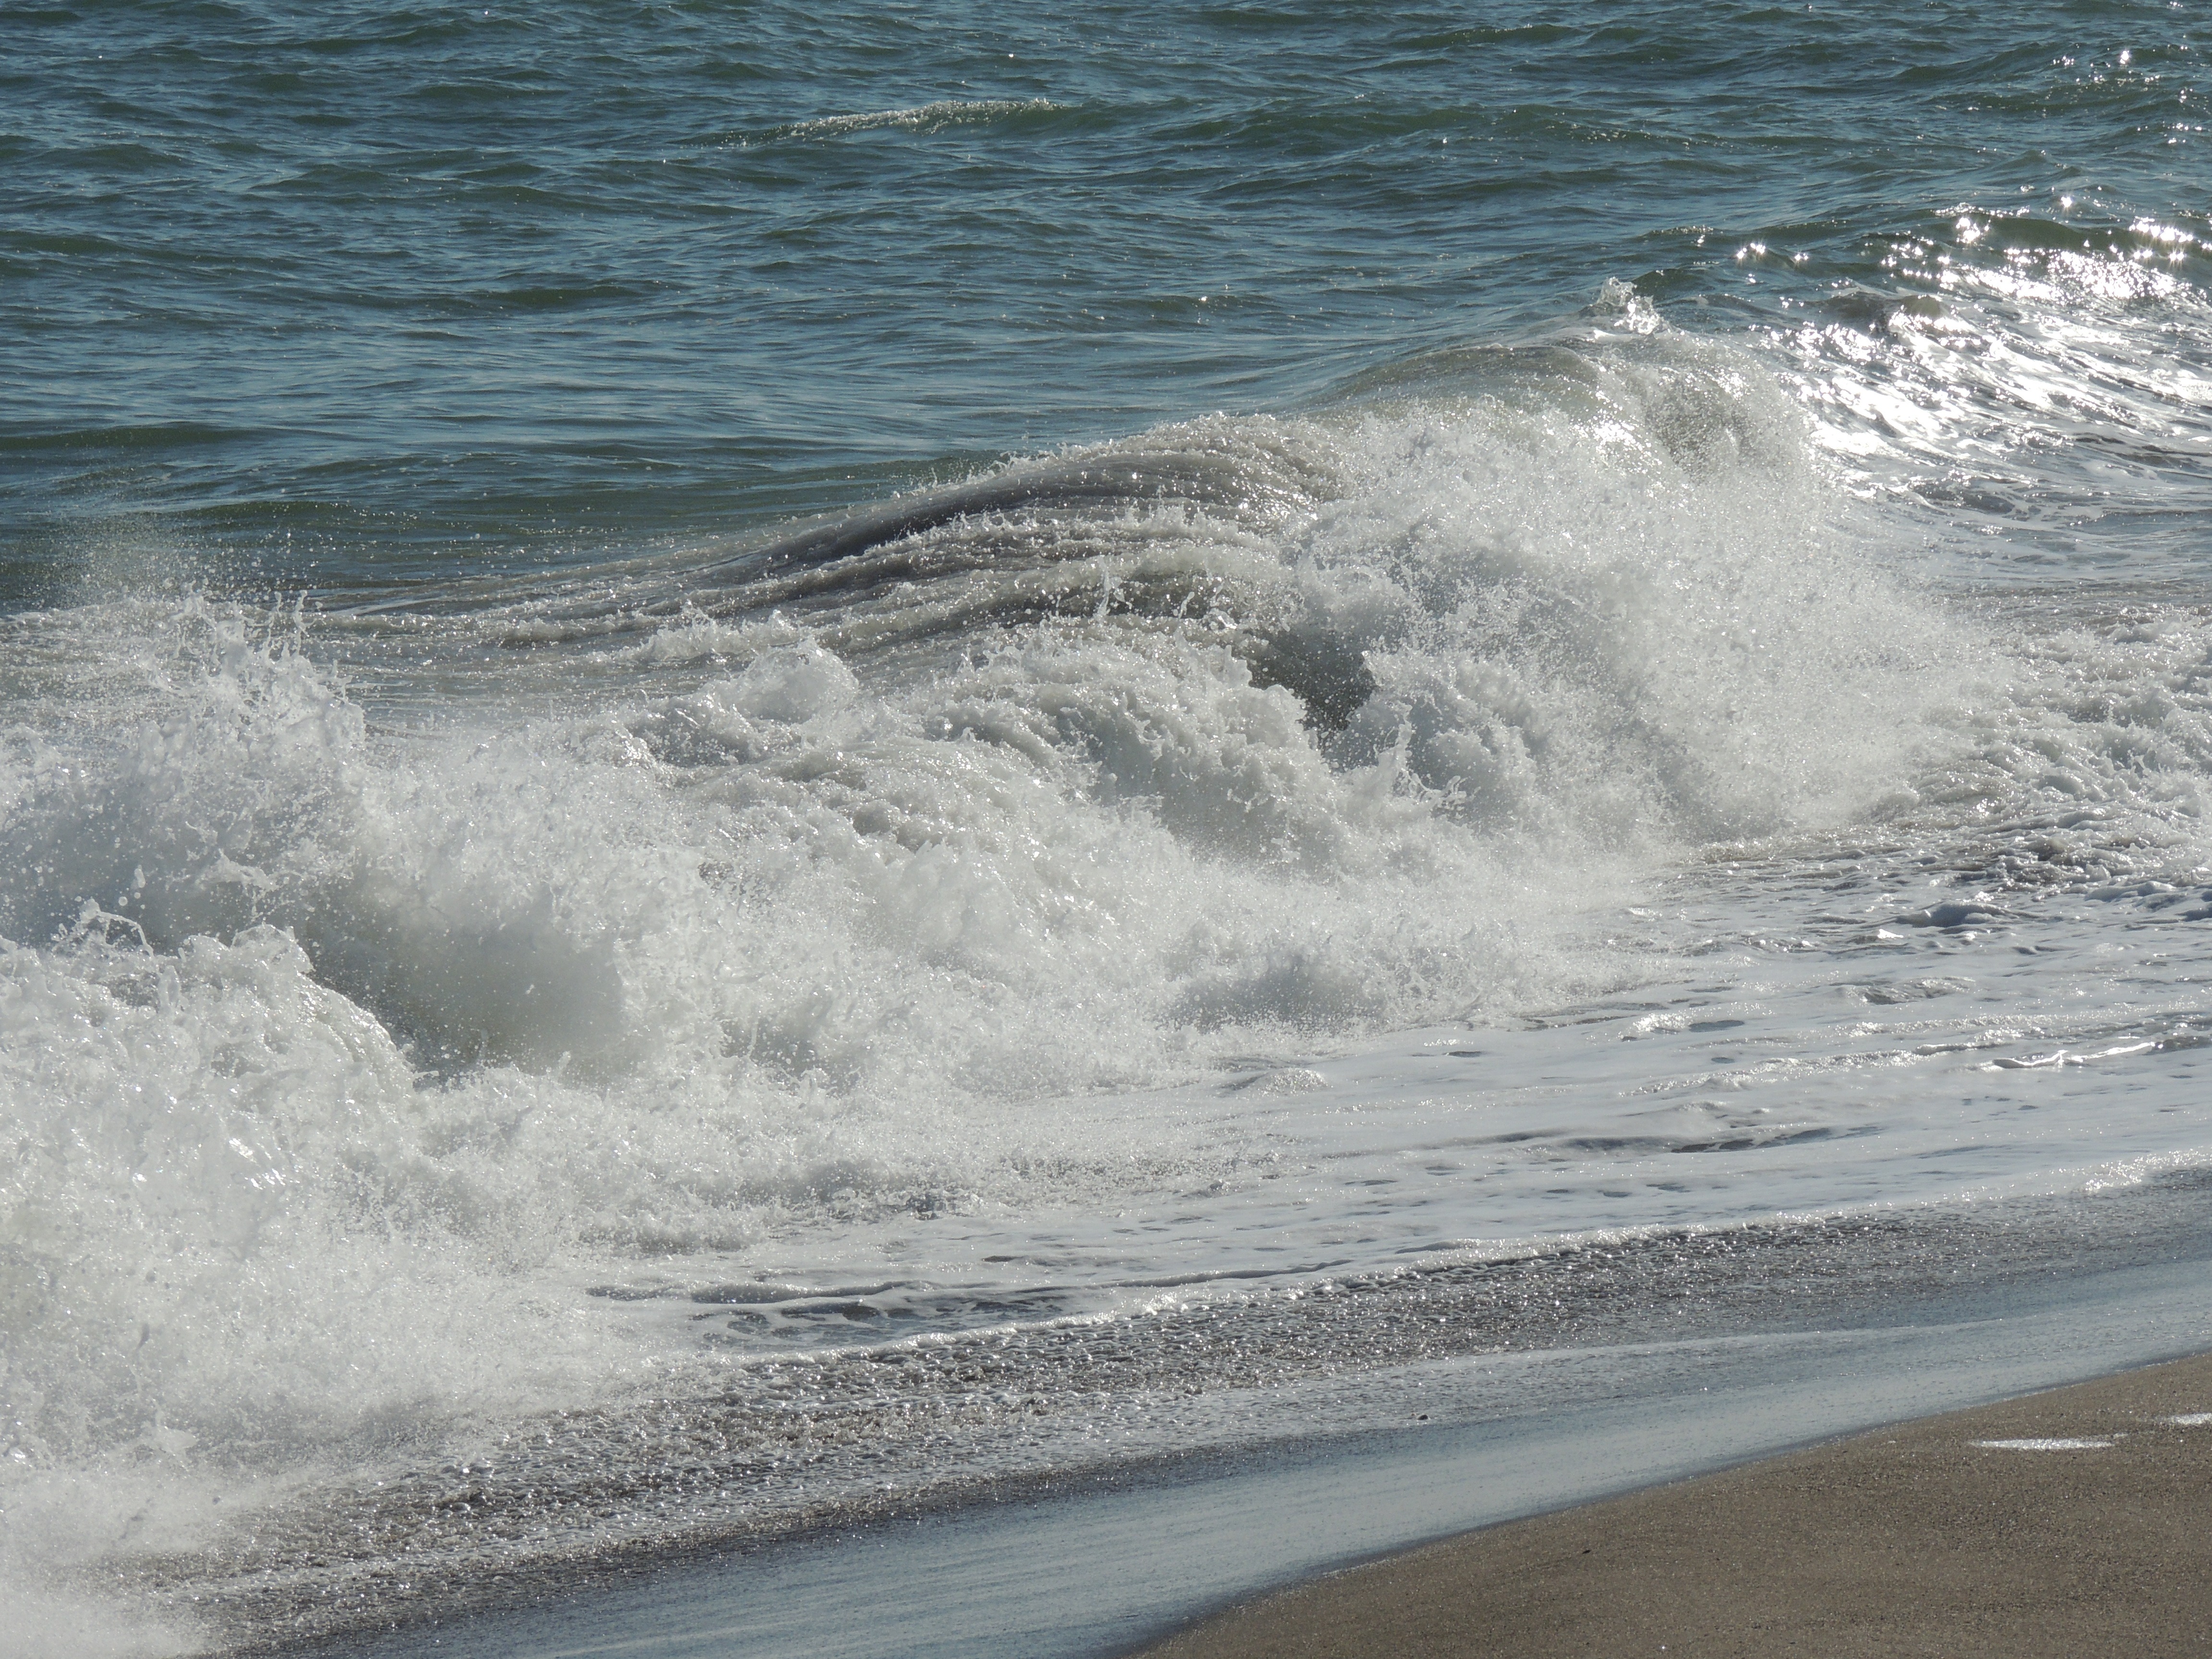
beach, sea, coast, nature, sand, ocean, sun, shore, wave, wind, mediterranean, blue, tourism, body of water, rocks, waves, animals, torremolinos, wind wave